Celebrity Big Brother (British TV series) series 3

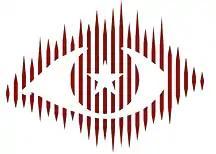
Series three logo

Celebrity Big Brother 2005, also known as Celebrity Big Brother 3, was the third series of the British reality television series "Celebrity Big Brother". It launched on 6 January 2005 and ended on 23 January 2005, airing on Channel 4. Davina McCall returned as host of the main show. The series continued with "Big Brother 5"s 'evil' theme. It was won by dancer Mark "Bez" Berry.